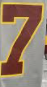
Number: 7